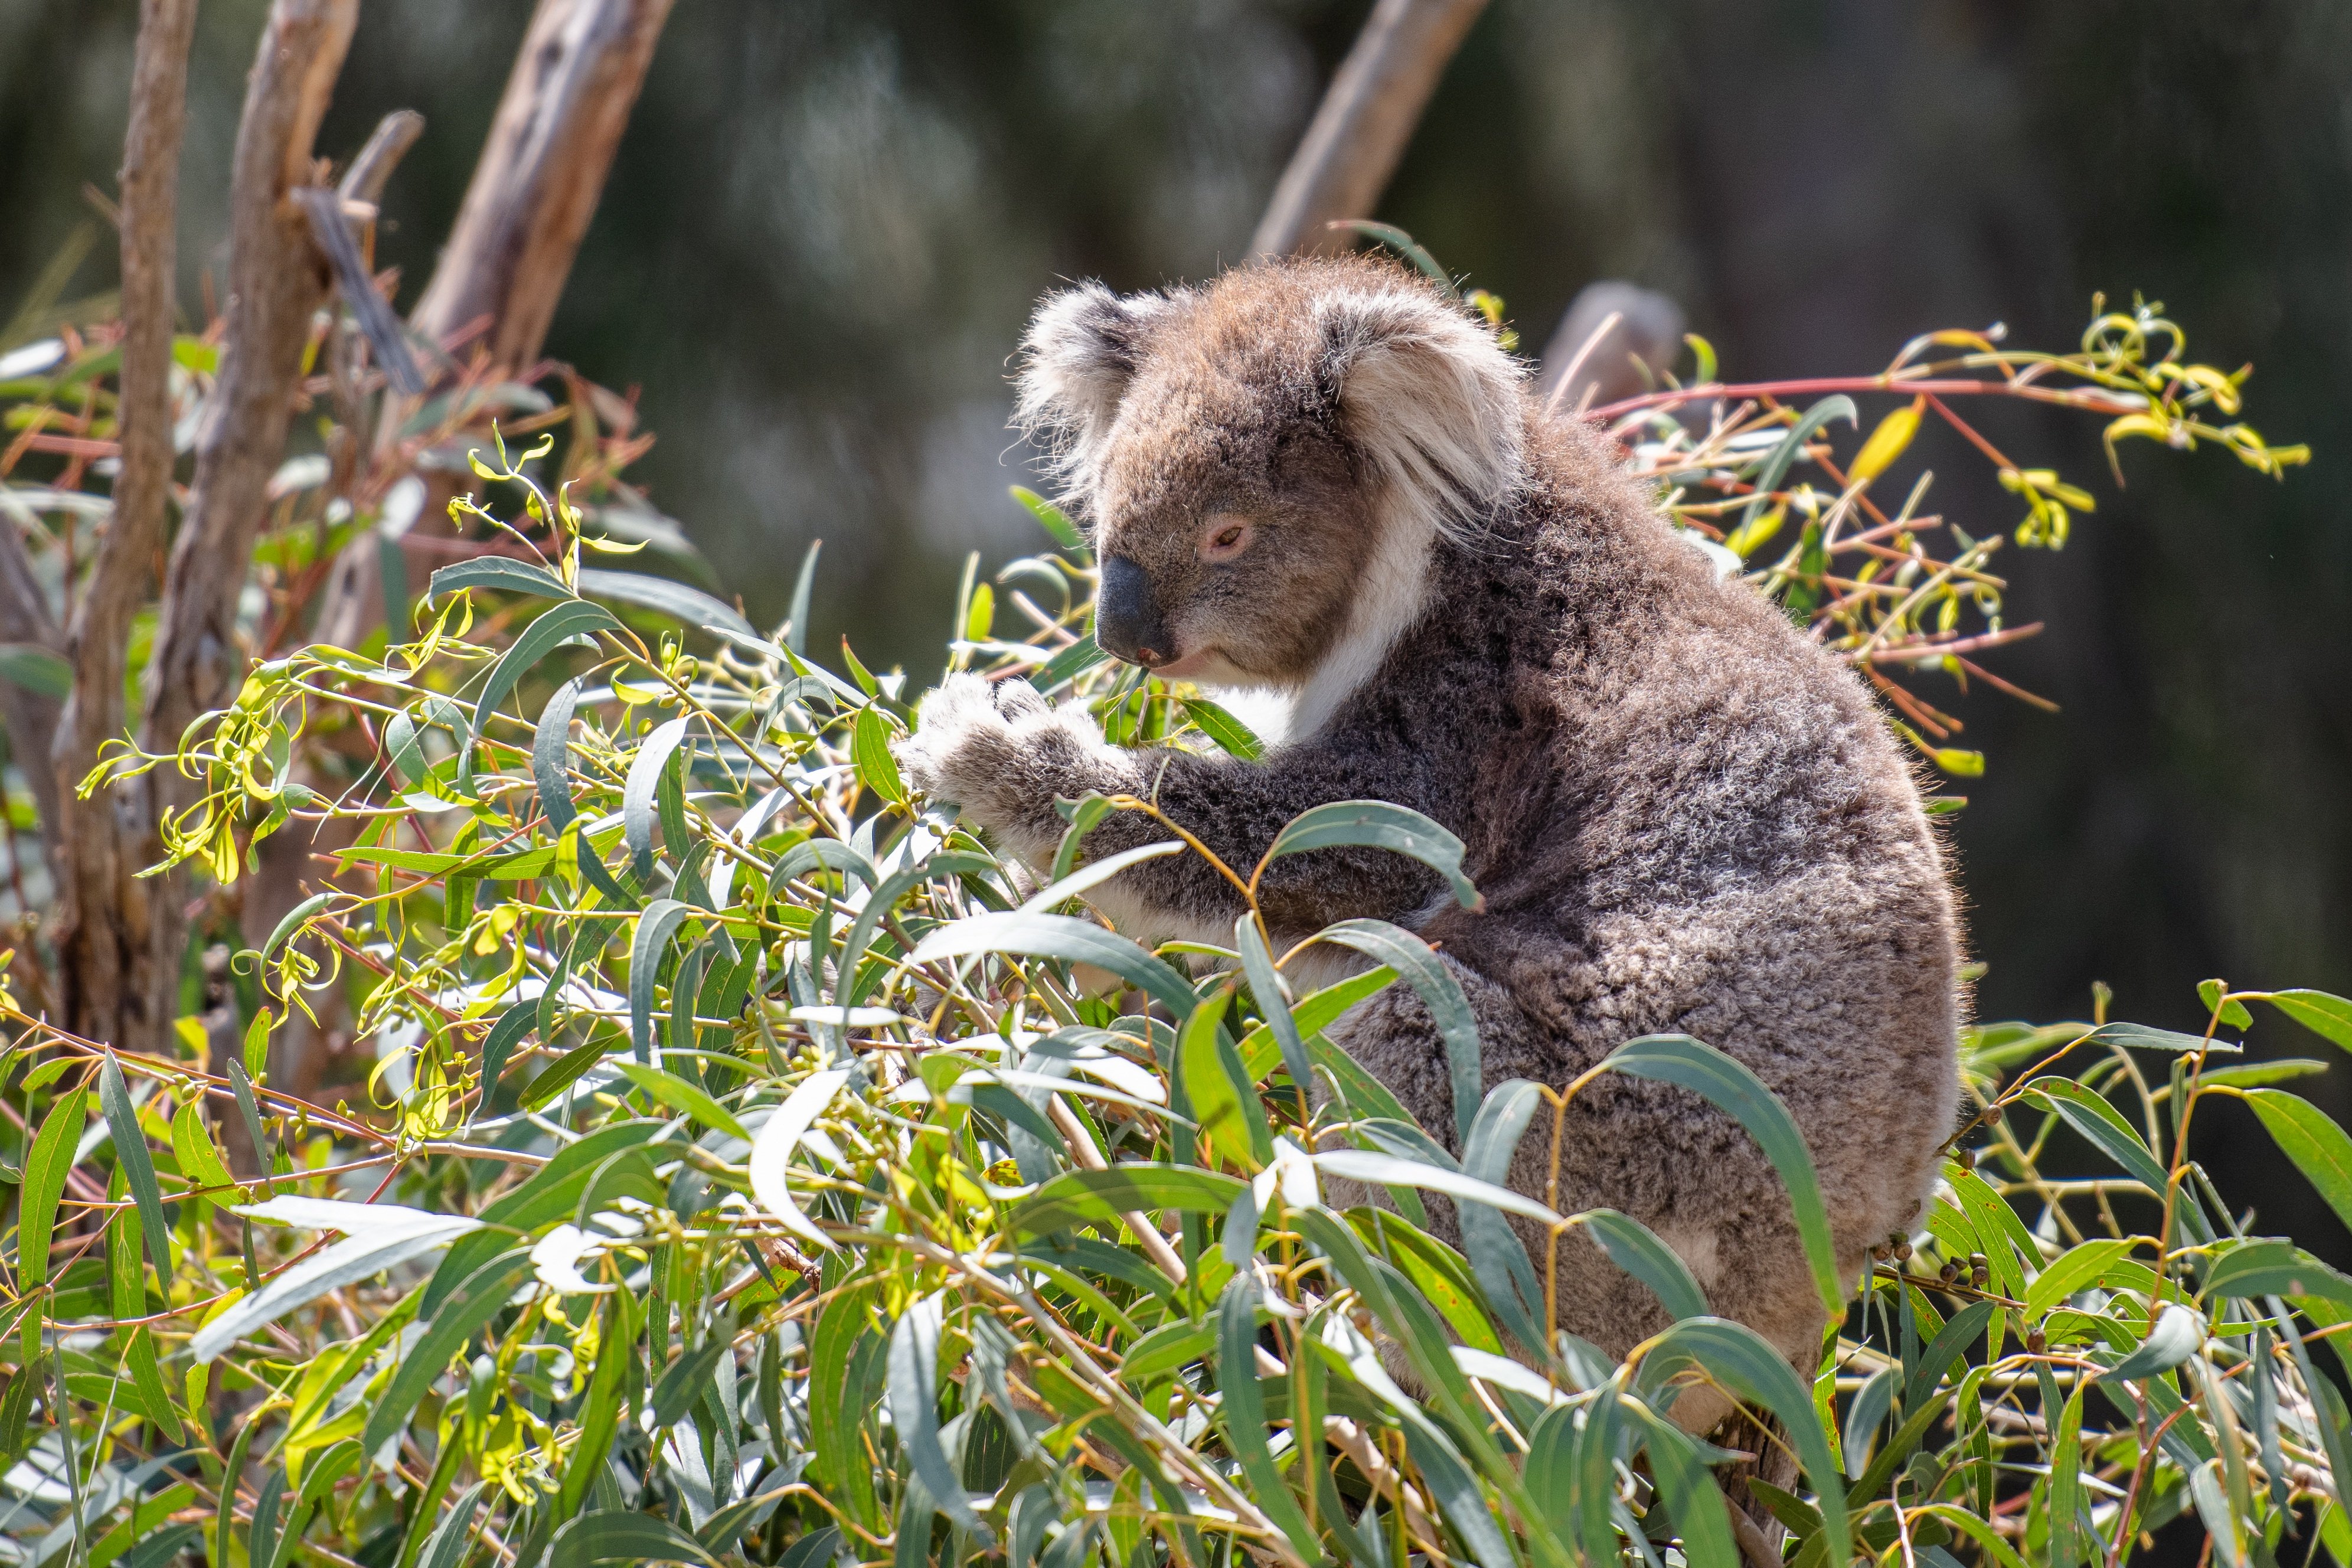
koala, animal, nature, mammal, vertebrate, terrestrial animal, marsupial, wildlife, plant, tree, adaptation, ground squirrels, national park